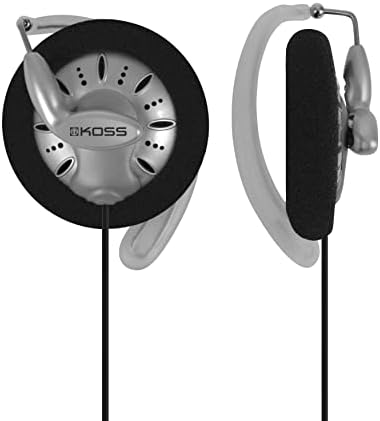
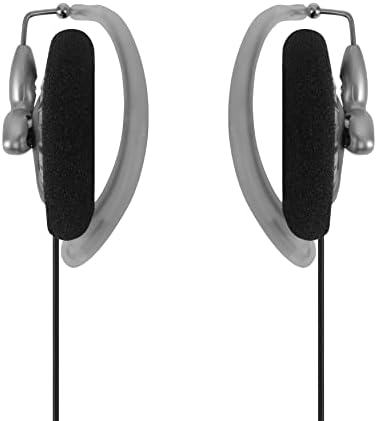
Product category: headphones
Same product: yes